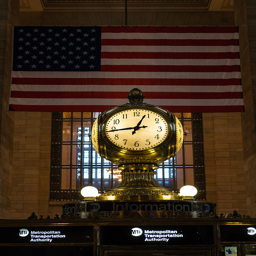
A large golden clock in the middle of a station
Large gold clock under an American flag in a public place
A golden clock at an information boot backdropped by an American flag.
A clock in train station below a flag.
There is a large American flag hanging above a clock.